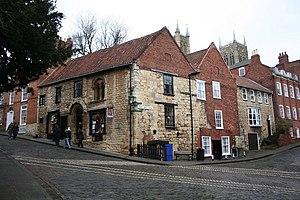
La maison normande est une demeure sise 46-47 rue Steep Hill et 7 Christs Hospital Terrace à Lincoln. Ce bâtiment historique est un exemple d’architecture normande domestique.